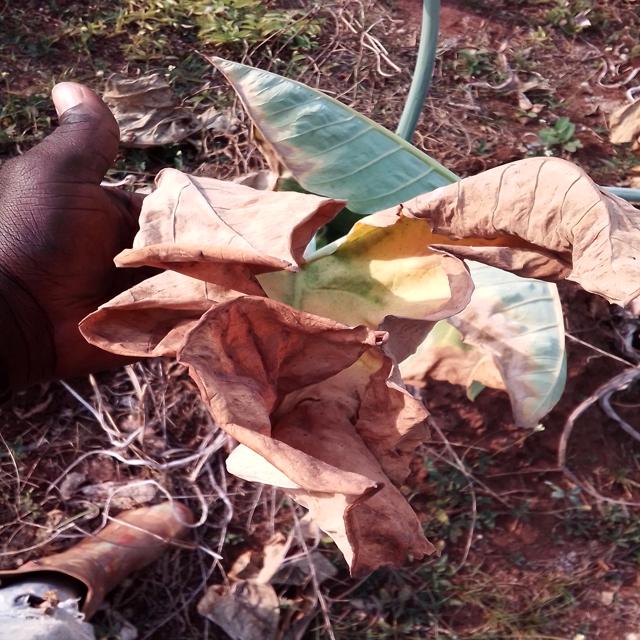
Label: Late_Blight